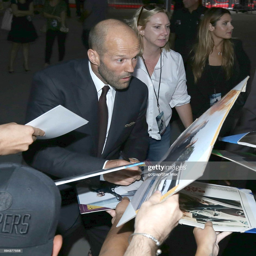
martial artist is seen arriving .